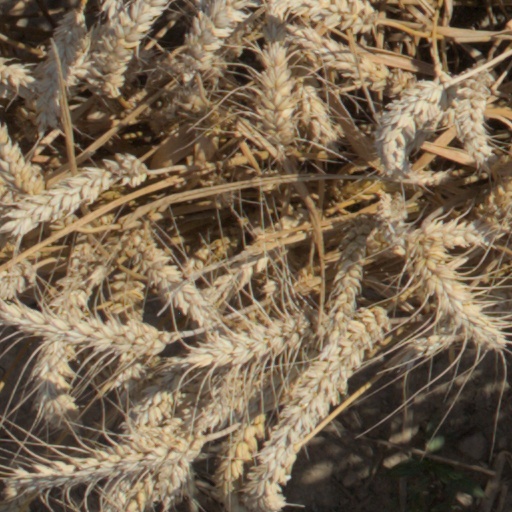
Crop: wheat